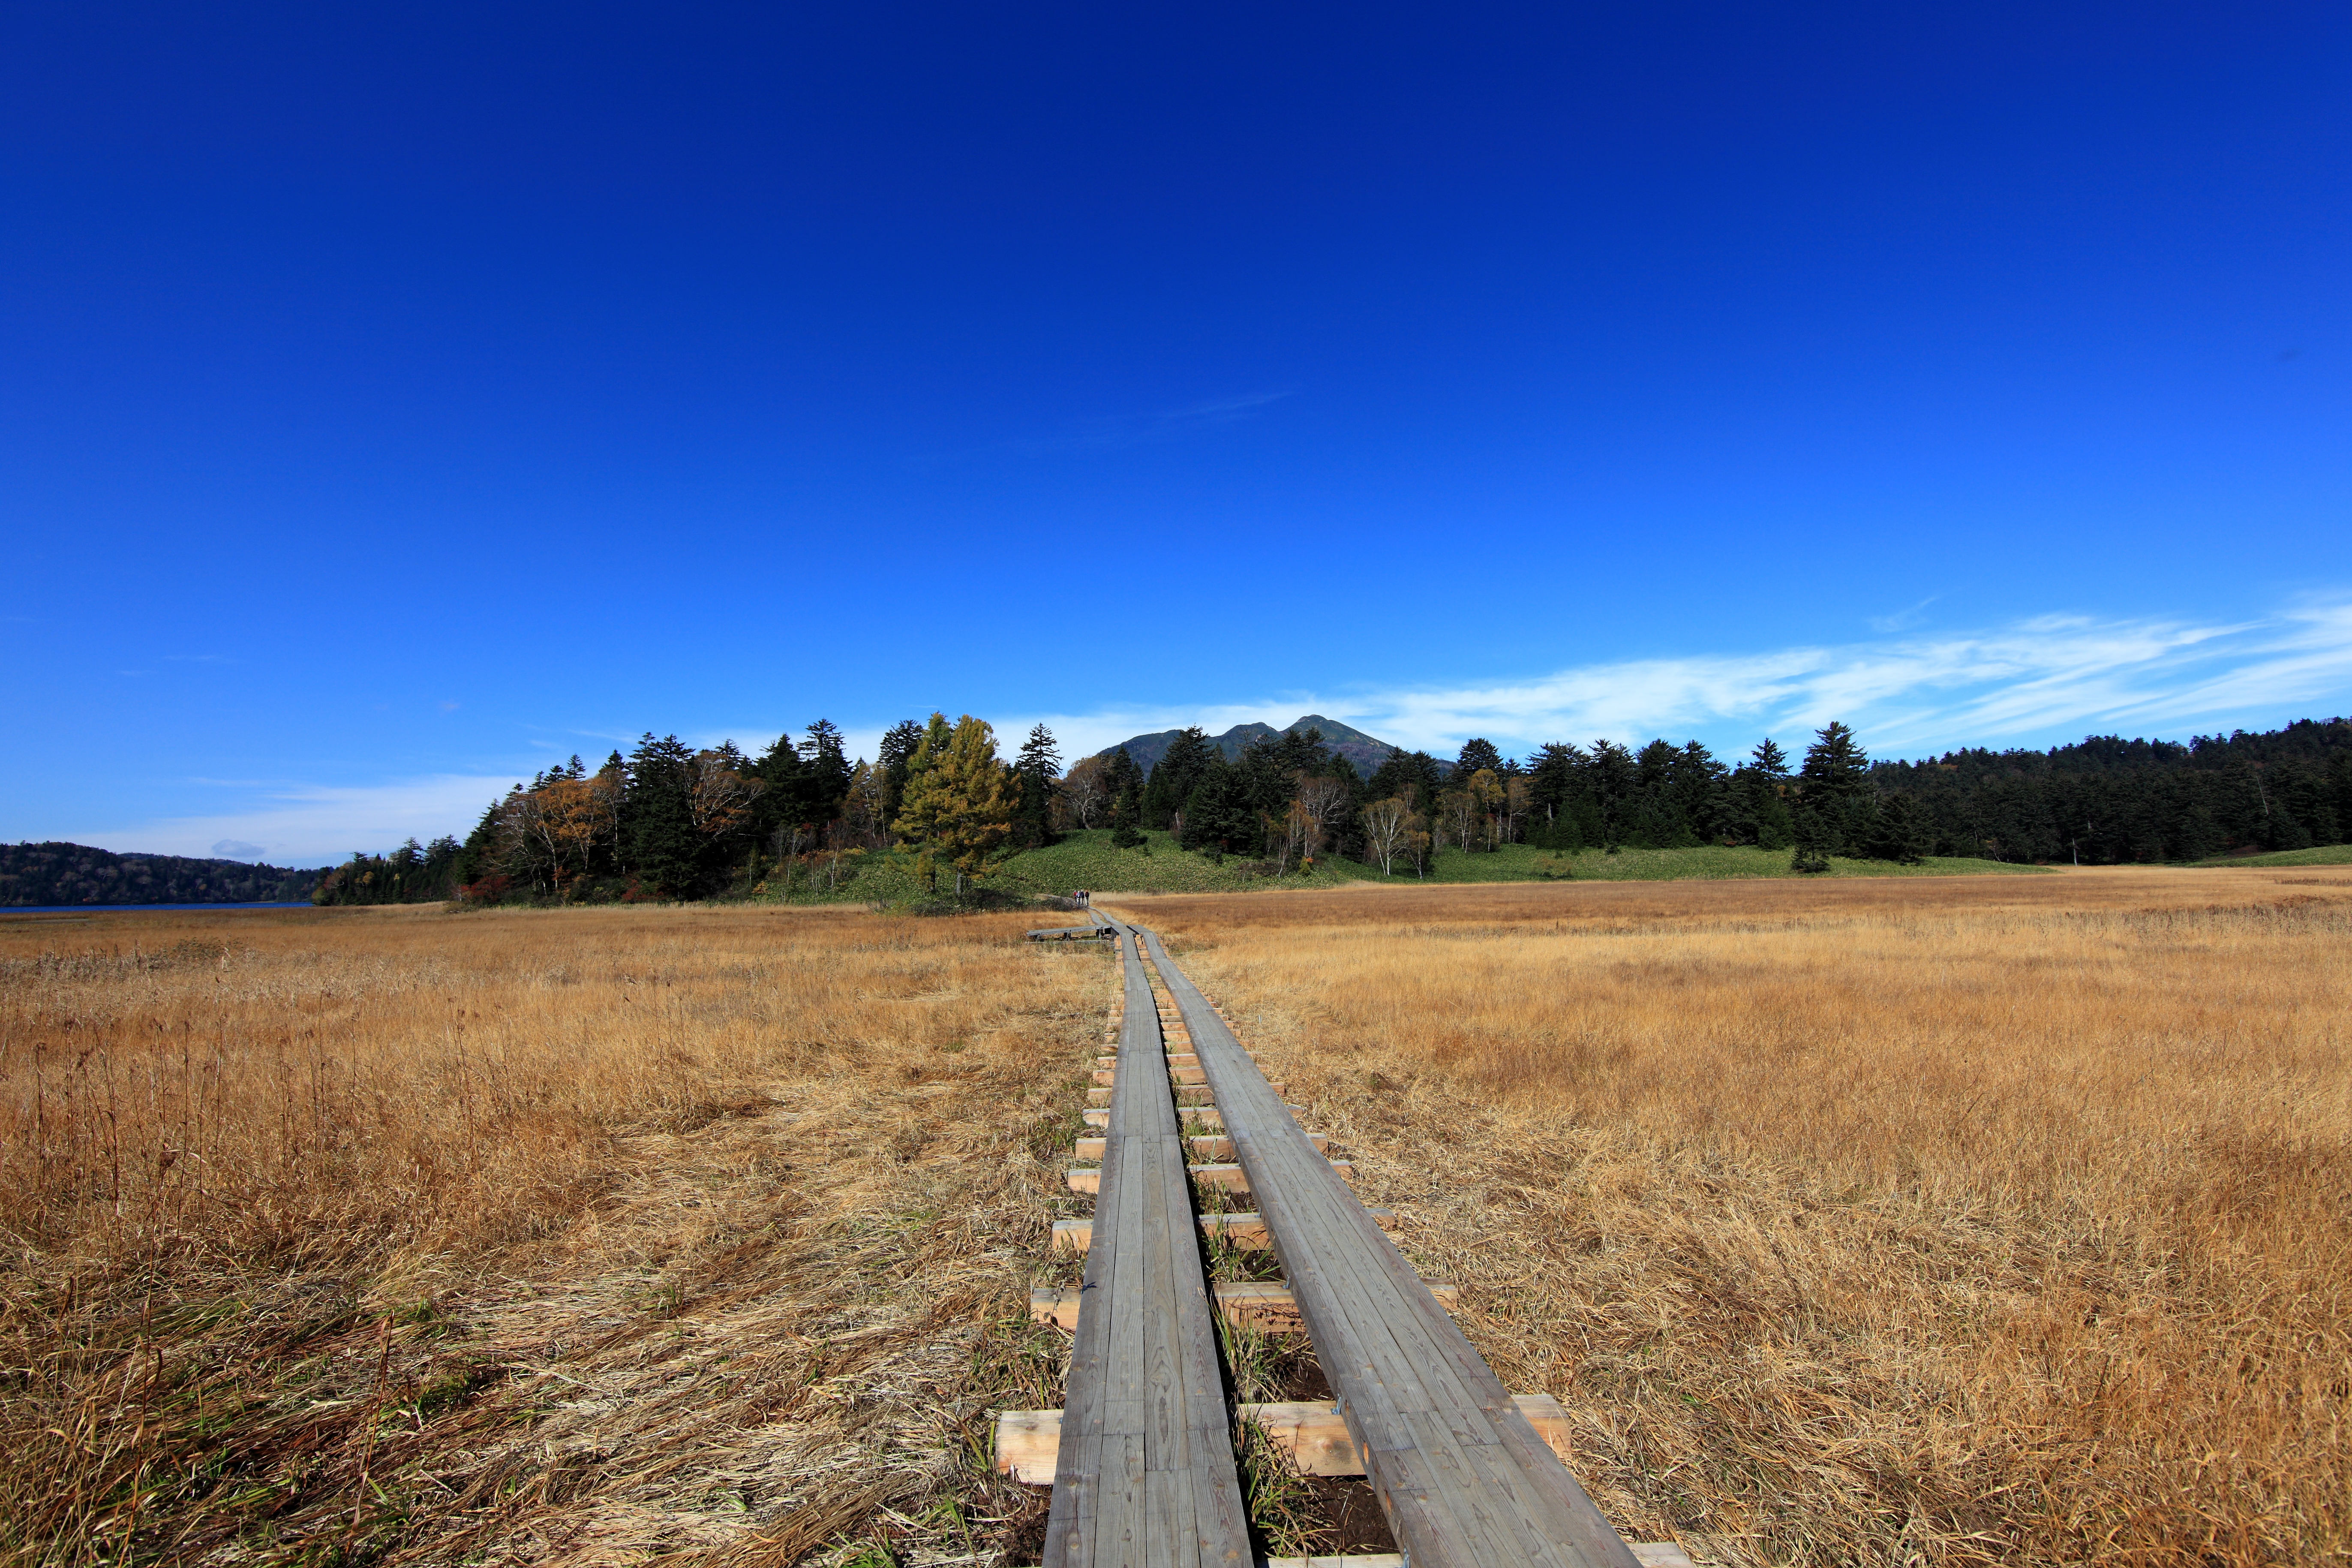
landscape, tree, nature, grass, horizon, wetlands, swamp, mountain, sky, track, road, field, meadow, prairie, morning, hill, highway, dirt road, transport, high, agriculture, plain, grassland, infrastructure, wetland, 5d, hires, habitat, markii, ecosystem, hi, res, resolution, 5photosaday, fukushima, oze, hinoemata, ozenationalpark, ooeshitsugen, ozenuma, rural area, hiuchigatake, natural environment, grass family